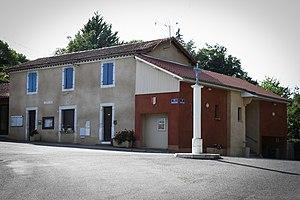
Mairie
Collongues est une commune française située dans le département des Hautes-Pyrénées, en région Occitanie.